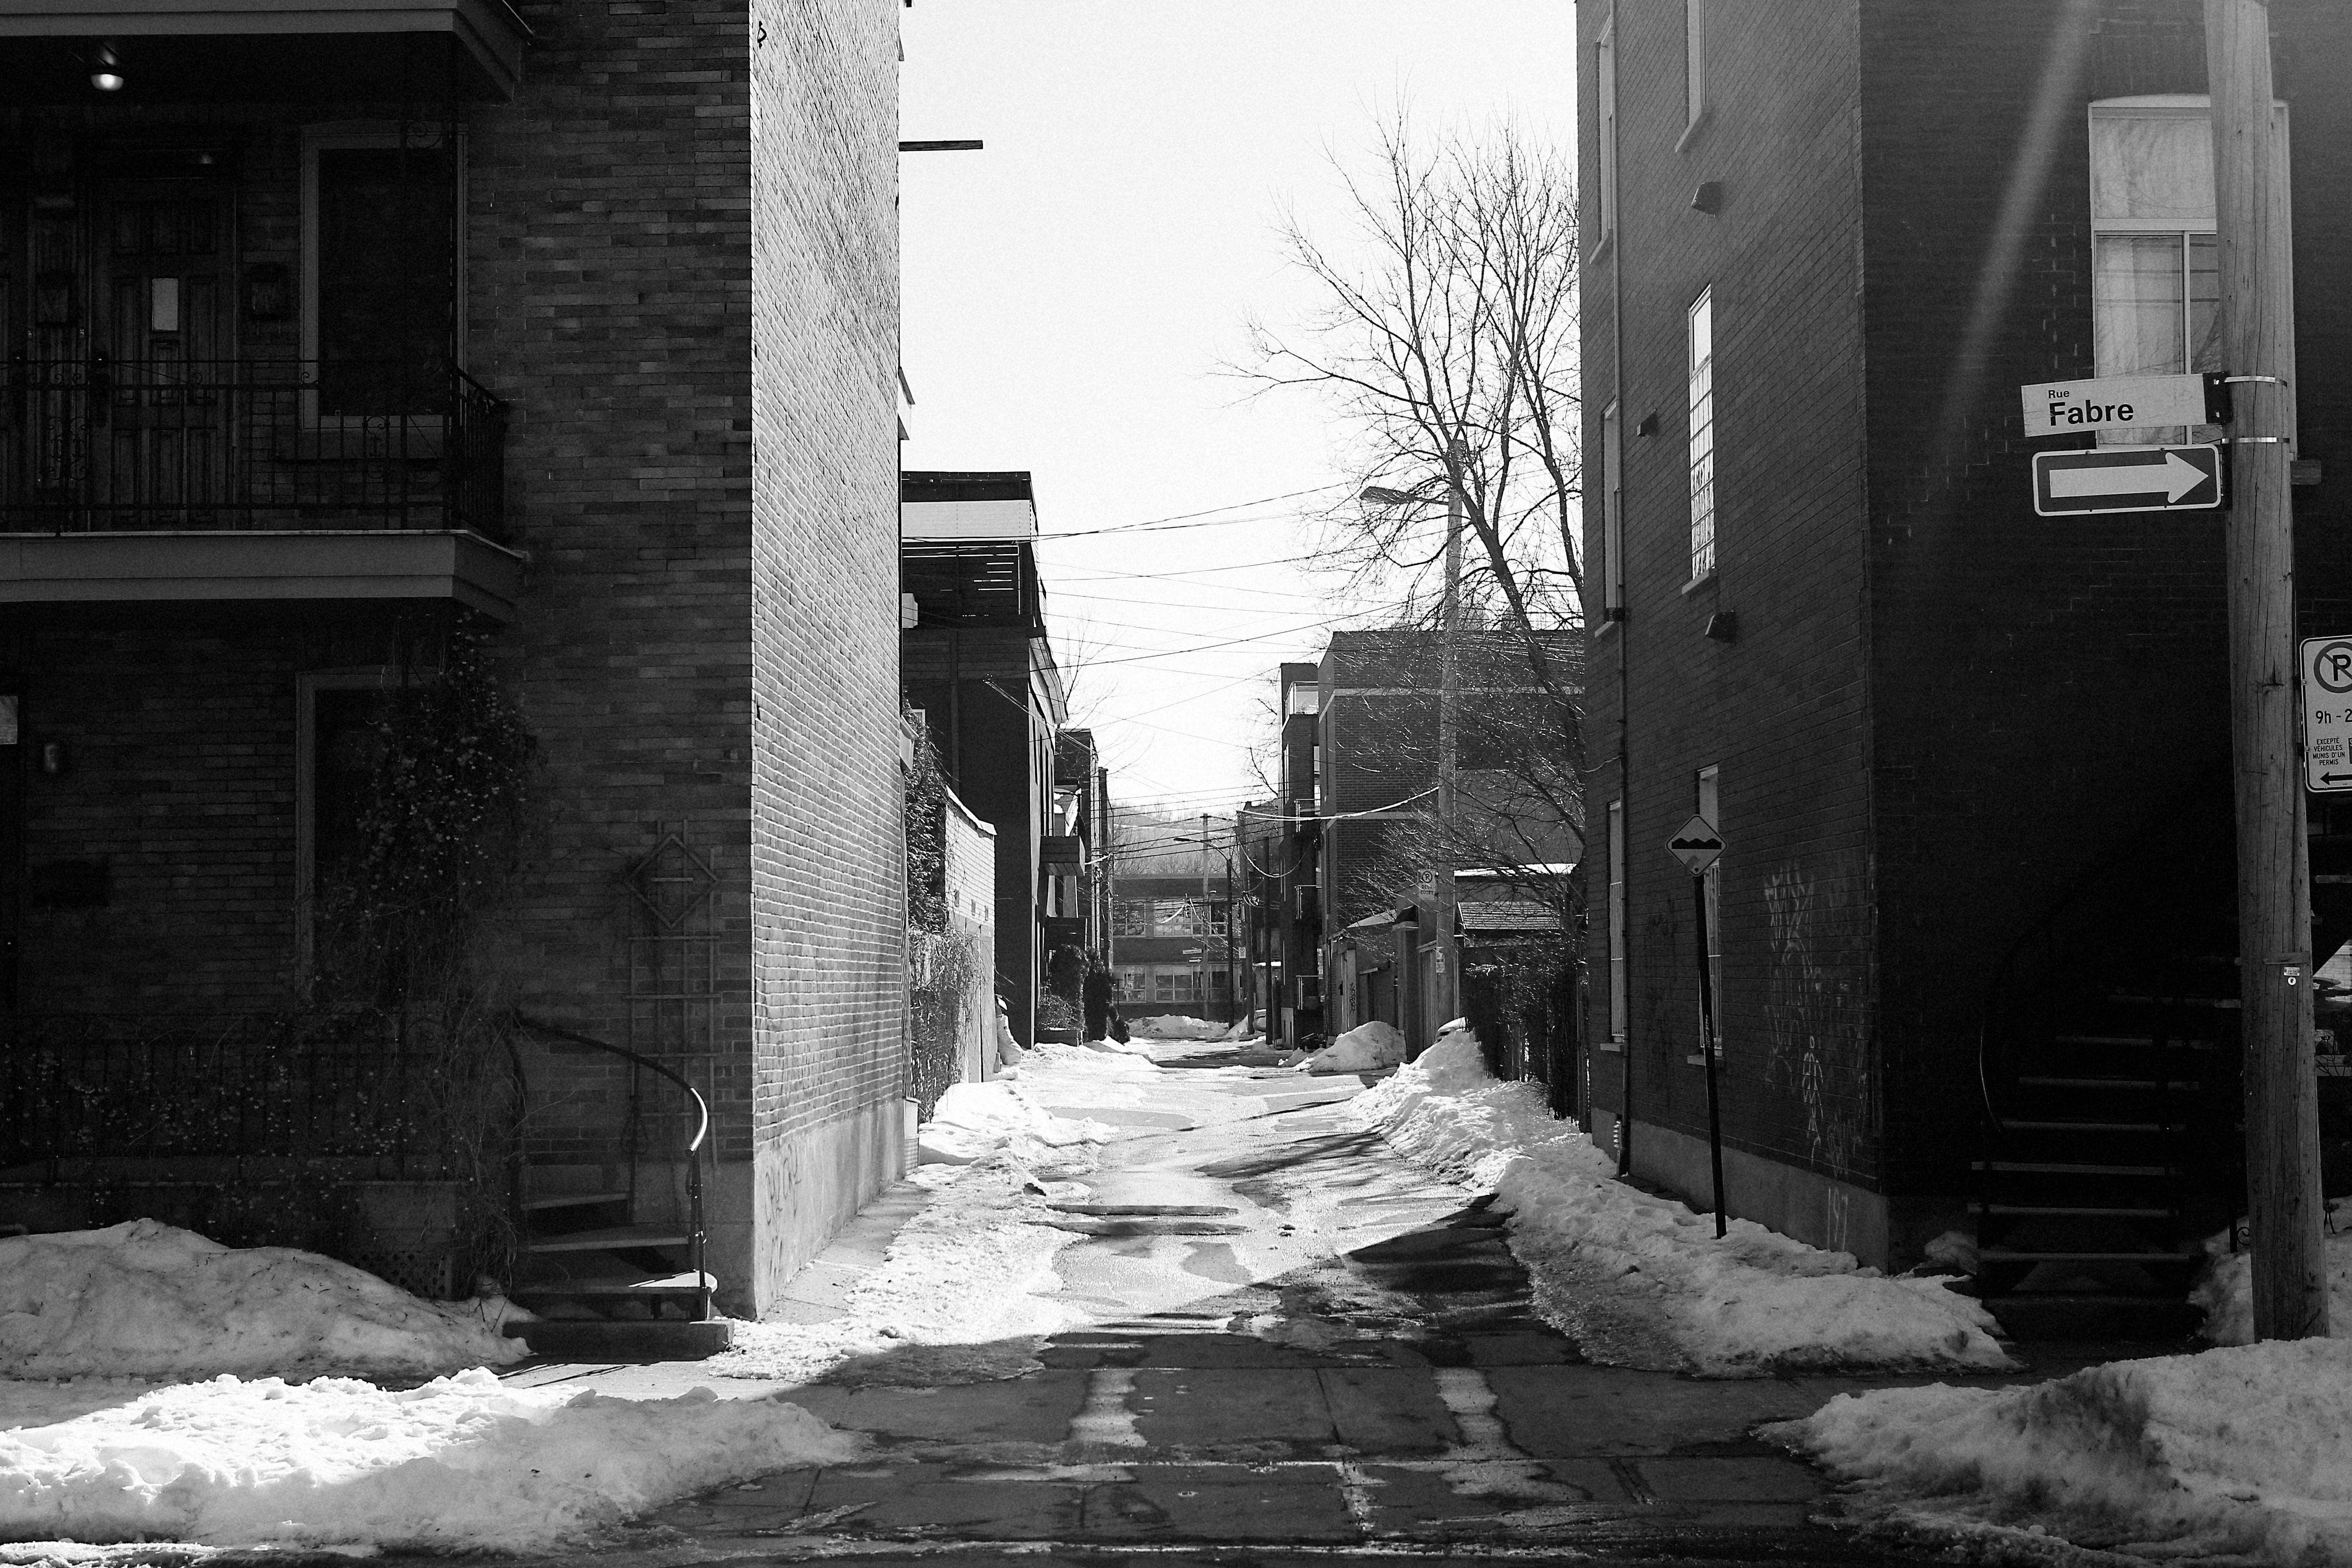
snow, winter, black and white, road, white, street, house, alley, black, monochrome, infrastructure, urban area, monochrome photography, film noir